Natural Capital Committee

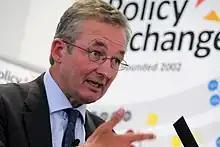
Dieter Helm, chair of the UK Natural Capital Committee

The Committee was chaired by Professor Dieter Helm and supported by a small, full-time secretariat. Between 2012-2015 the Committee members were all from academia and business with expertise and experience in ecology and environmental science, economics and business. These were: Giles Atkinson, Ian Bateman, Rosie Hails, Kerry ten Kate, Georgina Mace, Colin Mayer, Robin Smale.